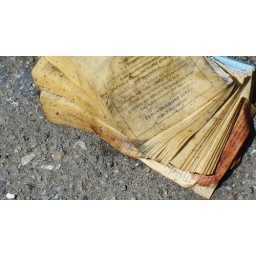
worn book in the parking lot outside my house